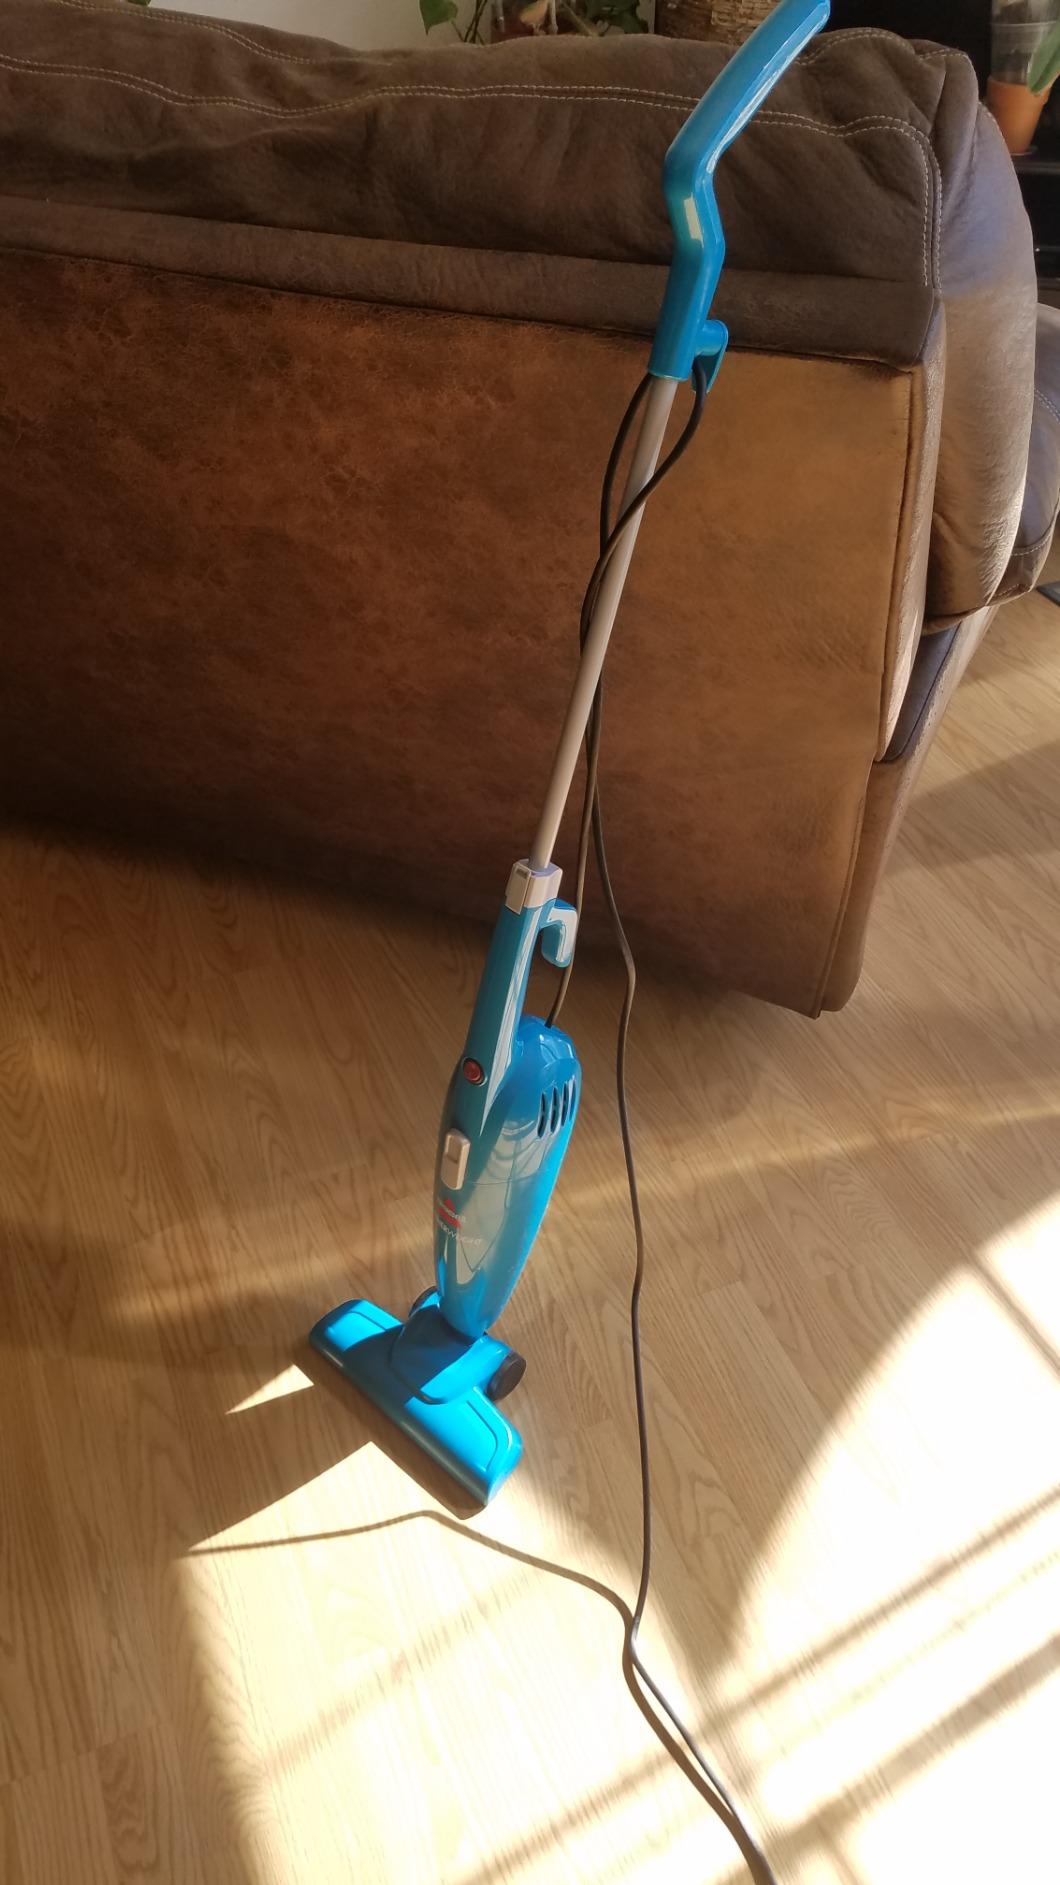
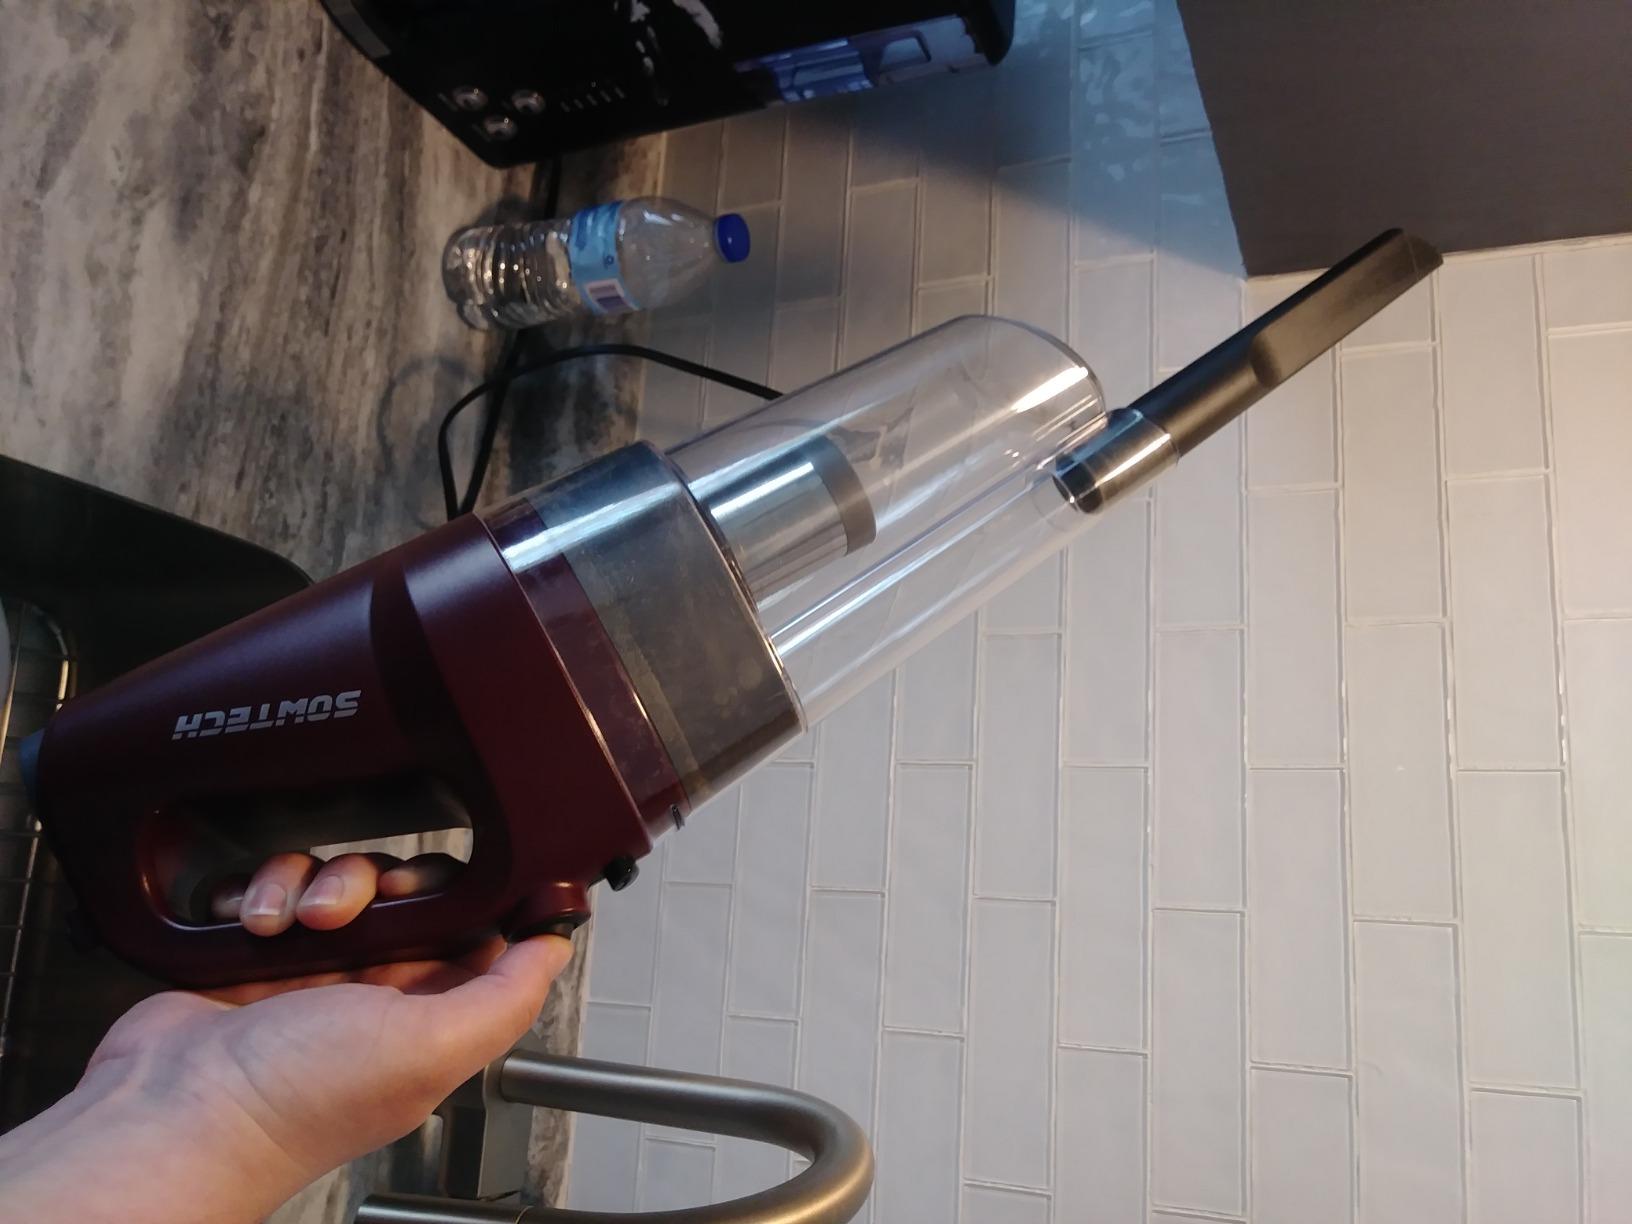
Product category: items_vacuum
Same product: no